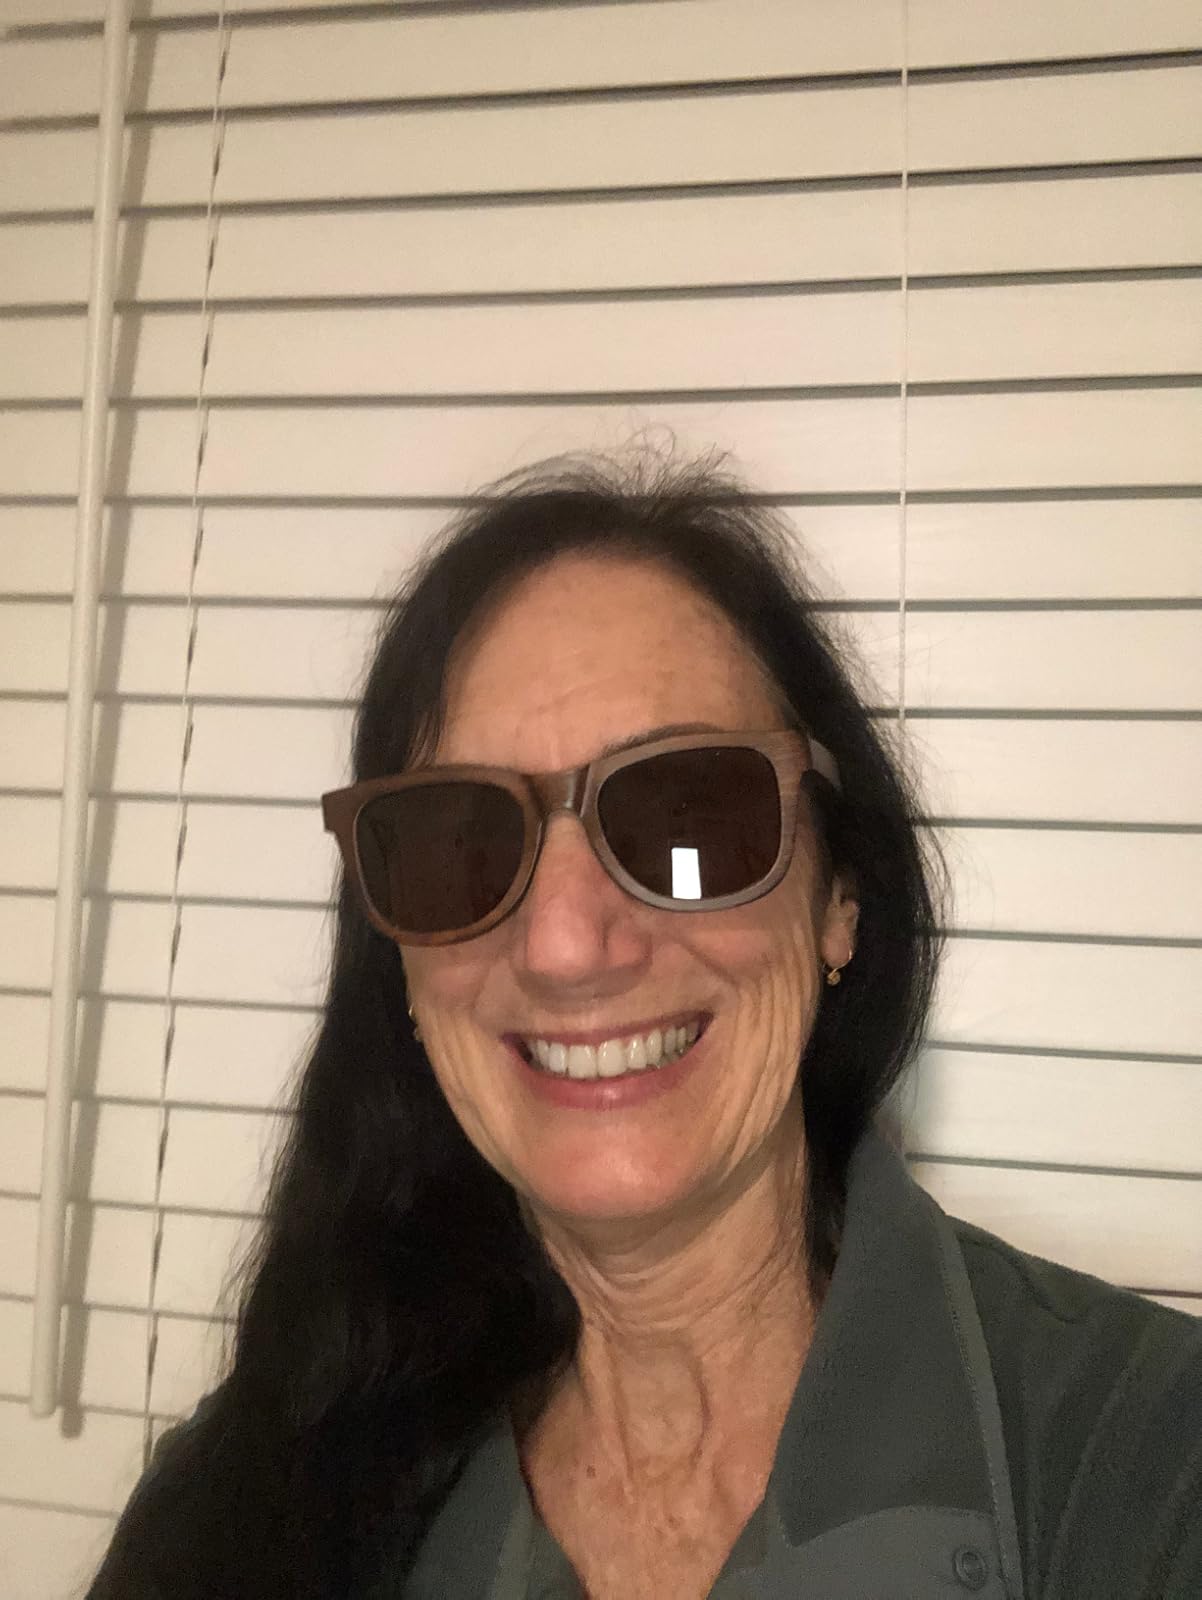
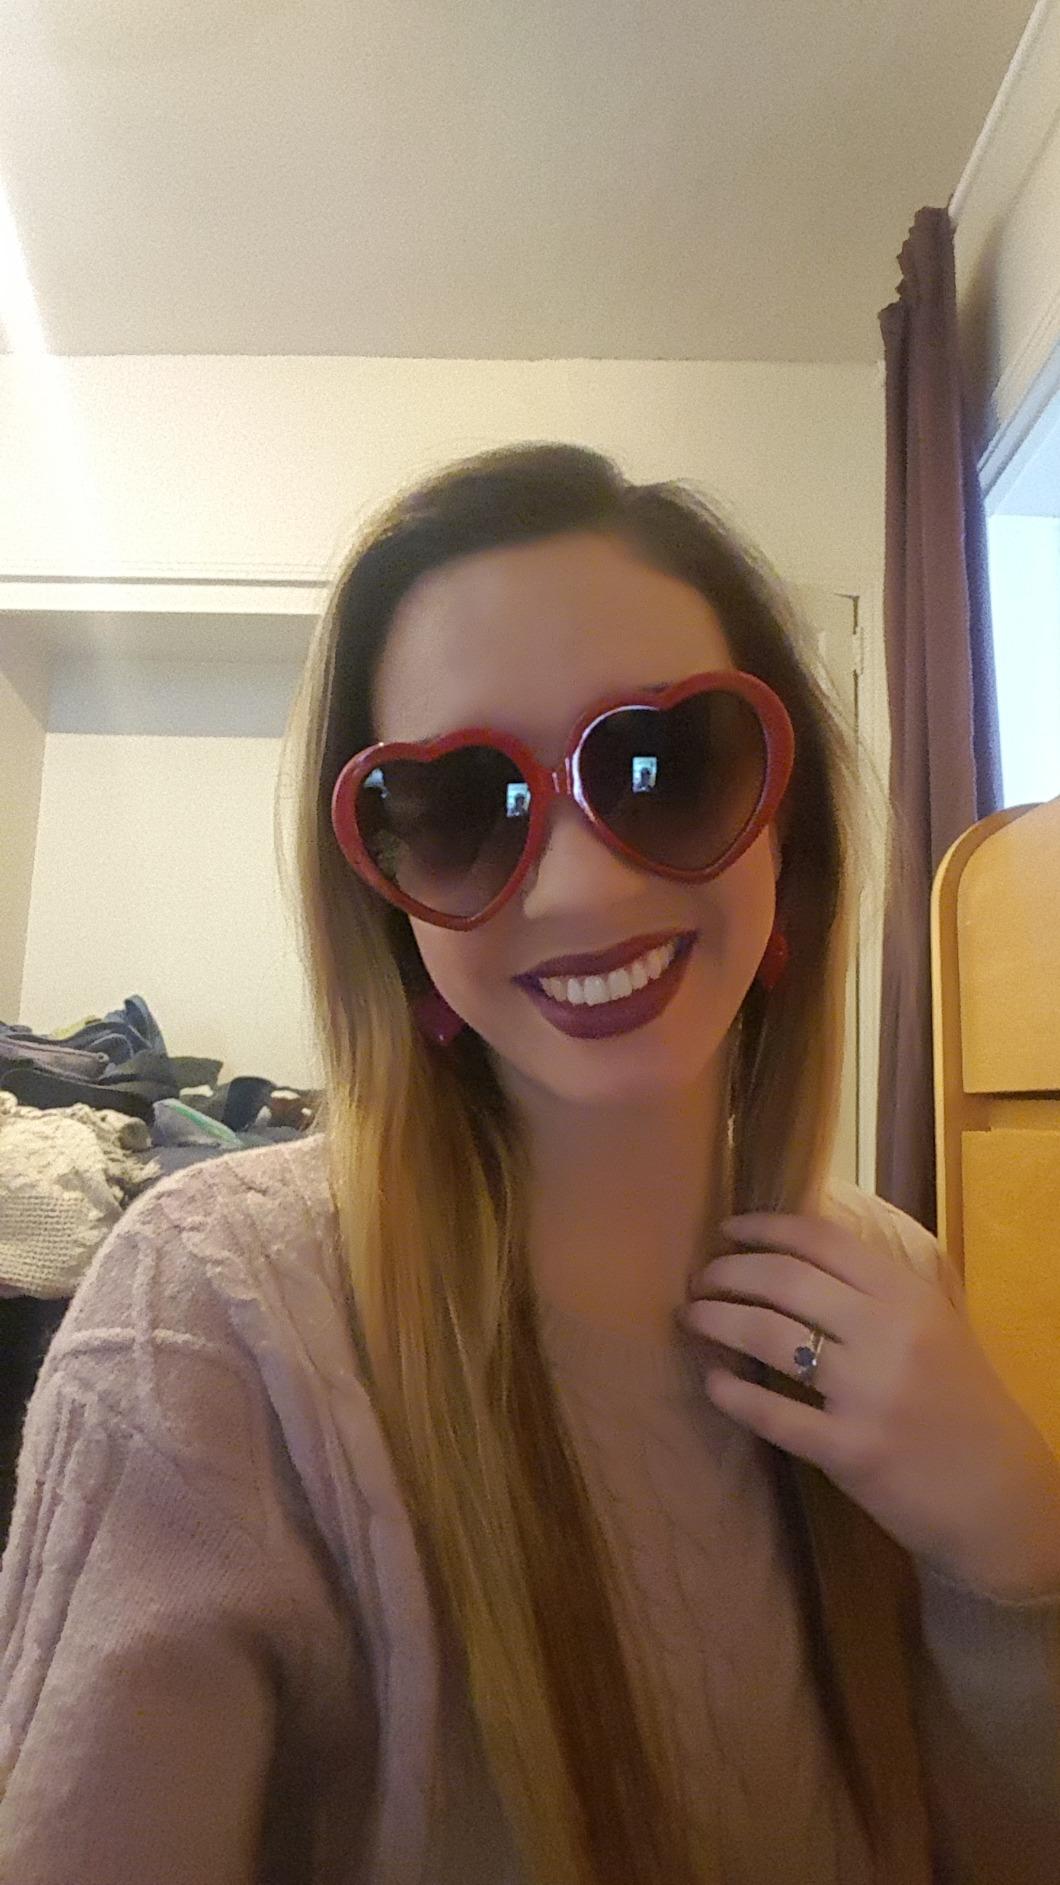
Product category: accessories_sunglasses
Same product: no